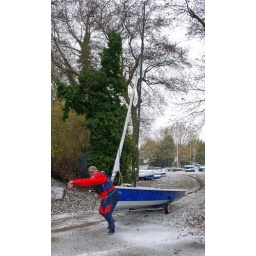
Quick , lets get the boat in the water before it gets too warm !